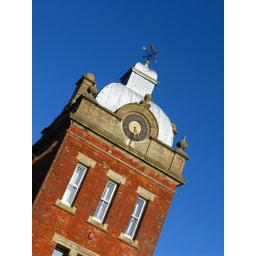
The tower at The Stables in The Grange. Fabulous blue skies in Hampshire in January 2010.